Tsurukawa Station

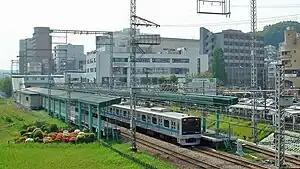
Overview of Tsurukawa Stationwith a Shinjuku-bound train departing, May 2010

is a passenger railway station located in the city of Machida, Tokyo, Japan, operated by the private railway operator Odakyu Electric Railway.